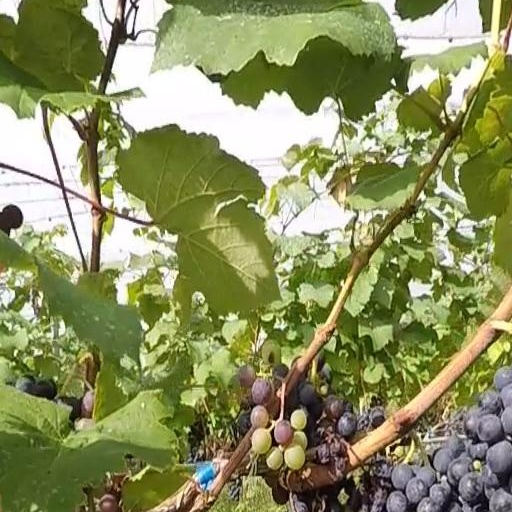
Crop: grape